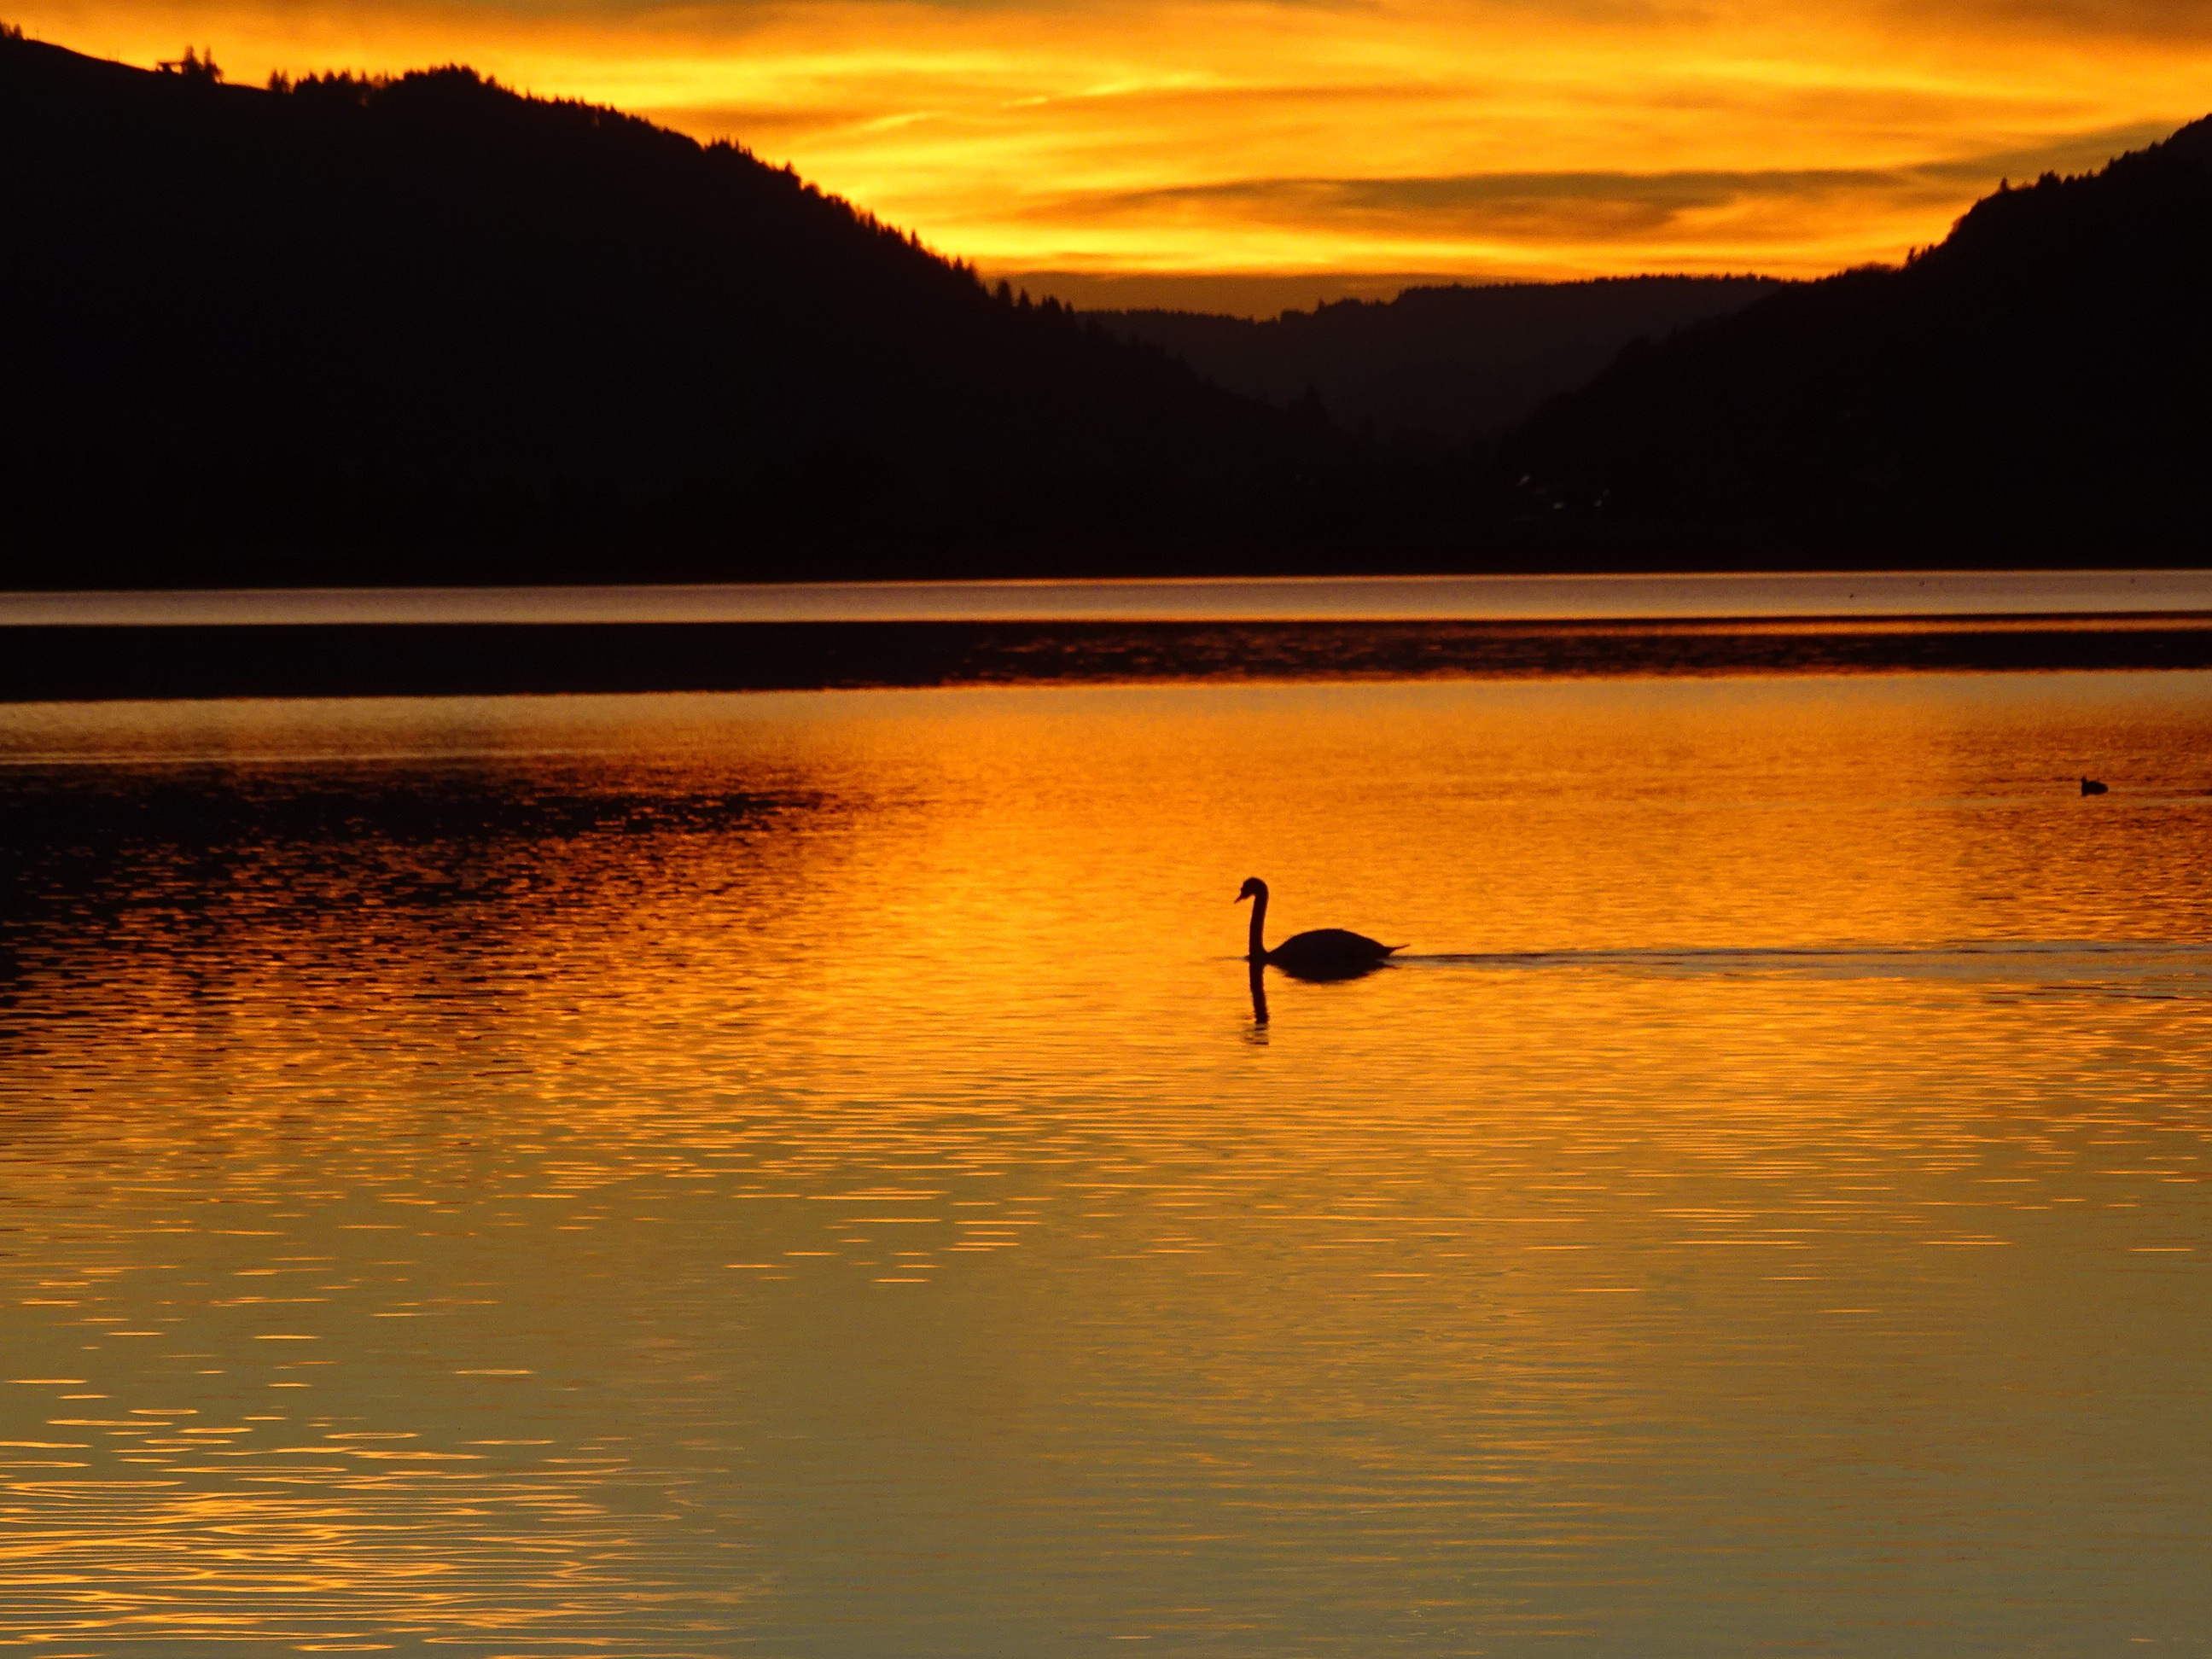
sea, nature, horizon, sun, sunrise, sunset, sunlight, morning, lake, dawn, dusk, evening, twilight, reflection, romantic, mountain landscape, swan, bergsee, loch, abendstimmung, alpsee, afterglow, allgau, immenstadt in allg u